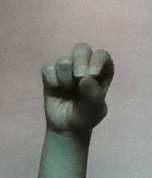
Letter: gaaf